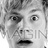
Emotion: surprise